List of American Basketball Association awards and honors

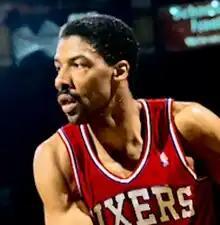
Hall of Famer Julius Erving was a three-time ABA MVP, two-time ABA Playoffs MVP, and four-time All-ABA First Team.

The American Basketball Association (ABA) was a professional basketball league that operated from the until it ceased to exist with the ABA–NBA merger in 1976. The ABA presented a variety of annual awards and honors to recognize its players and executives.